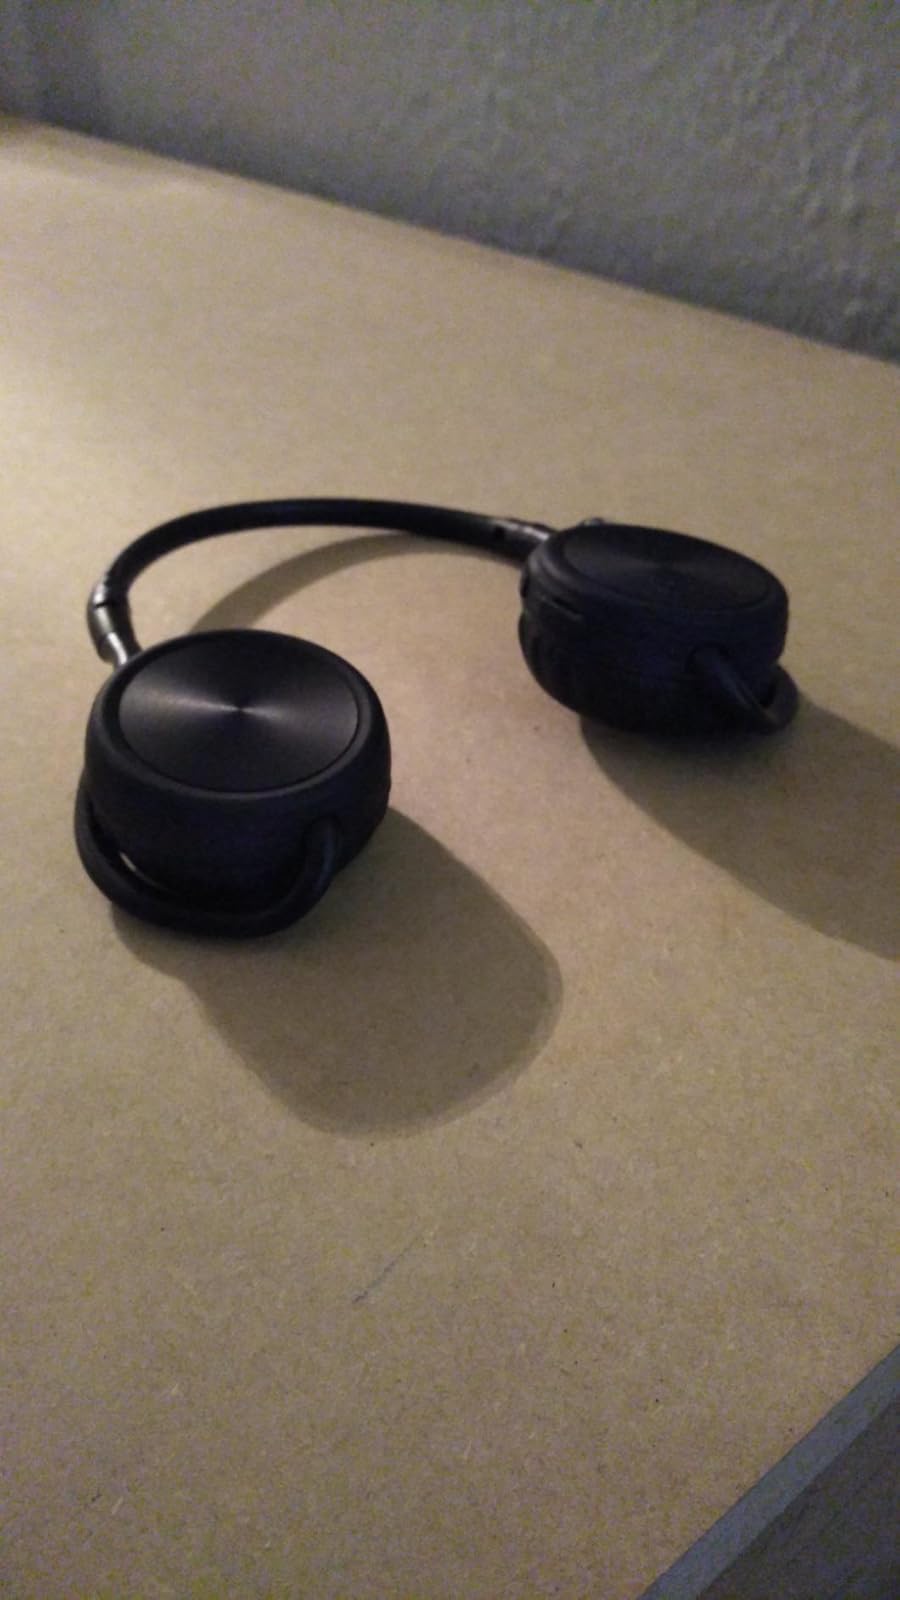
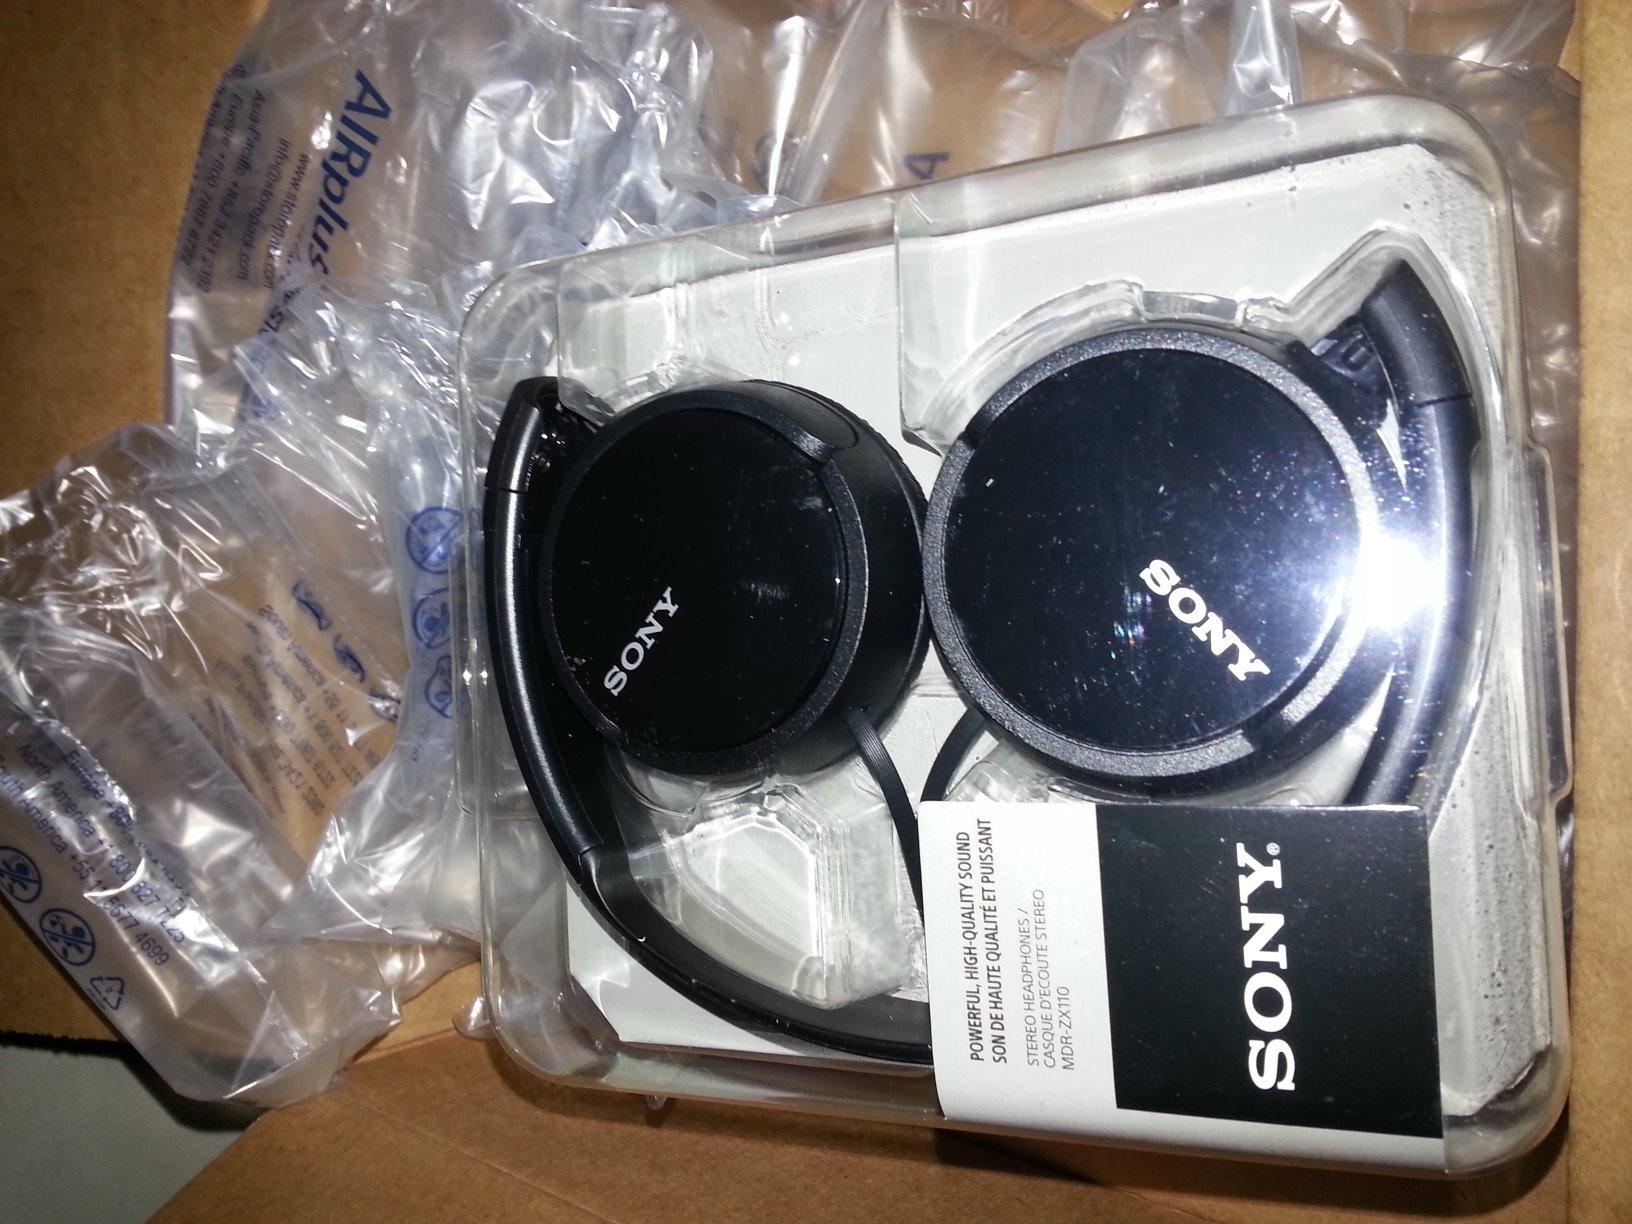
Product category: headphones
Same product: no